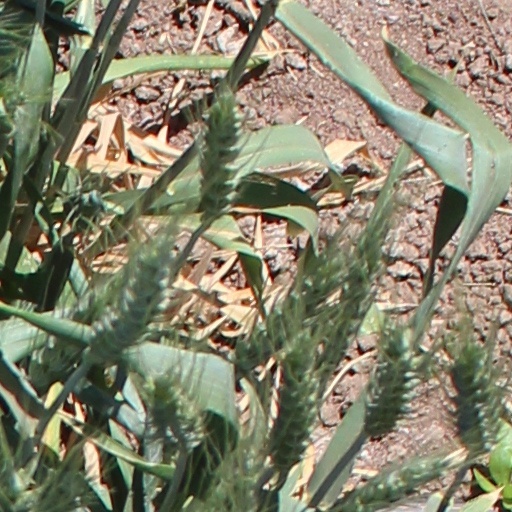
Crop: wheat